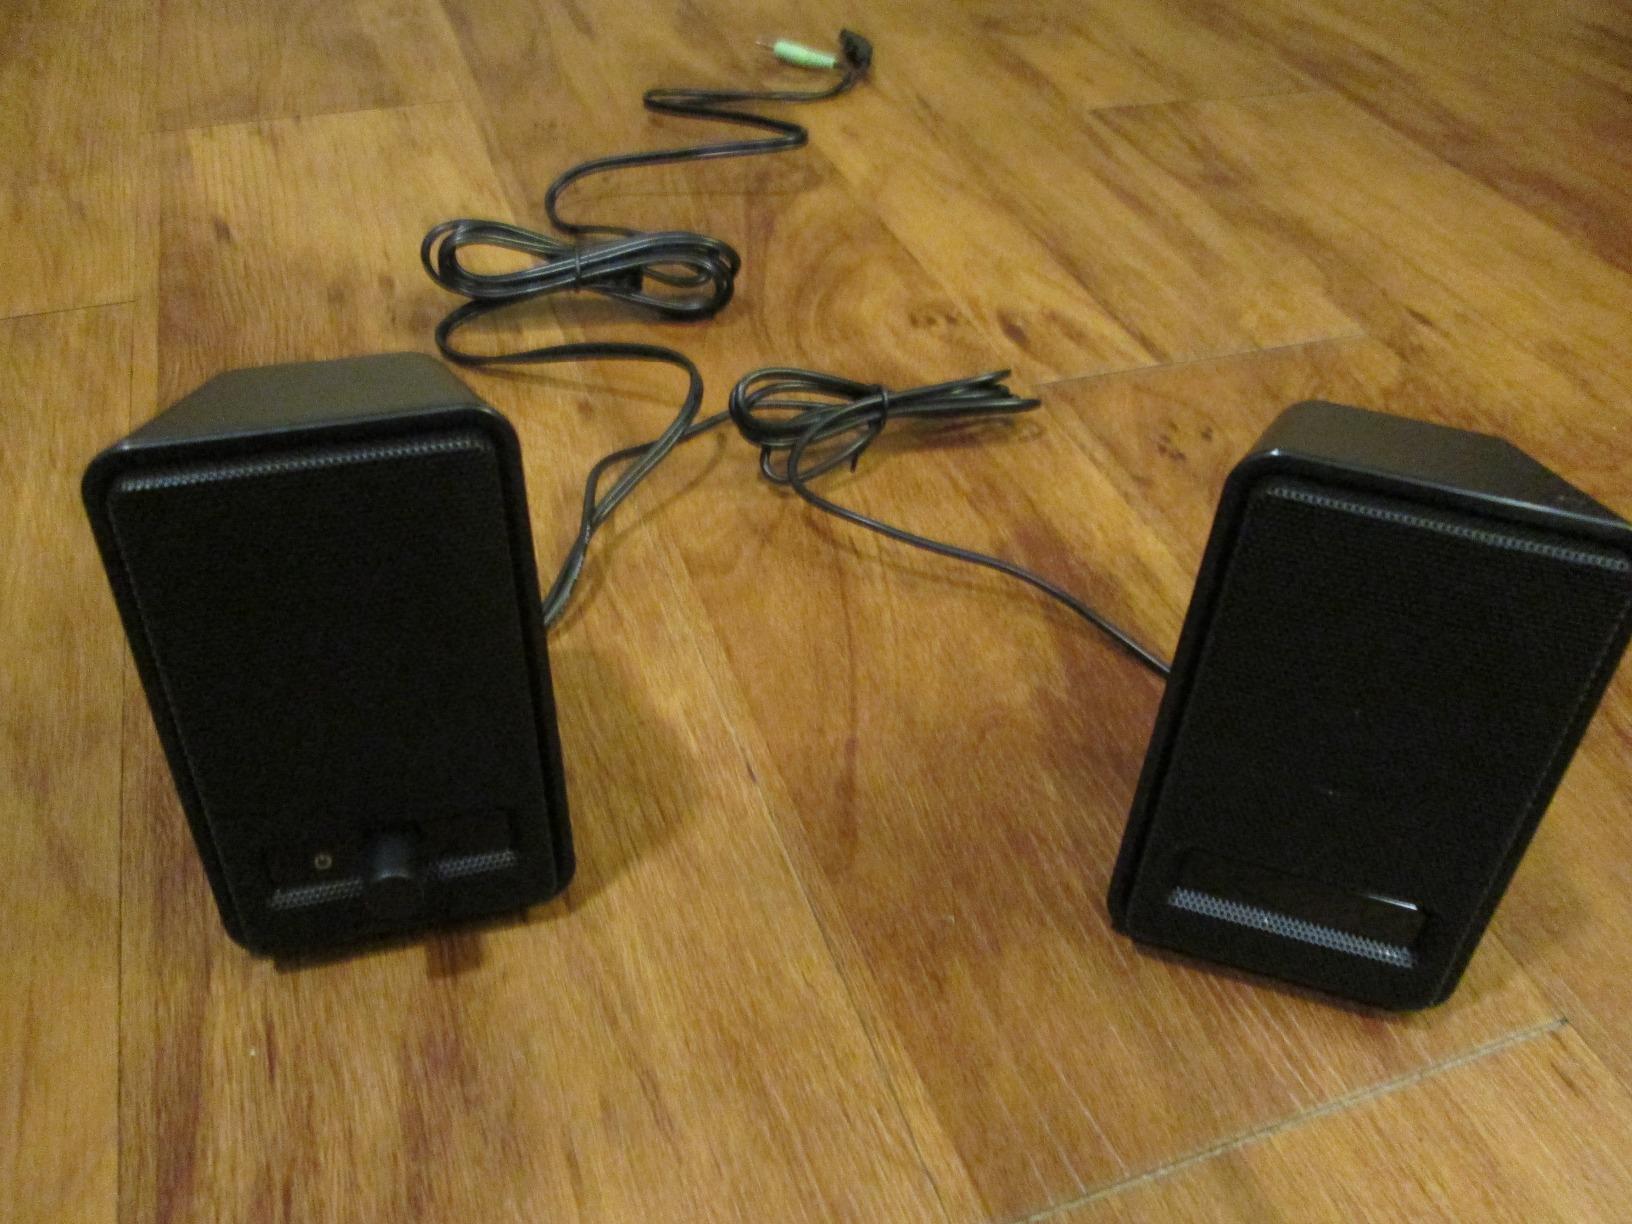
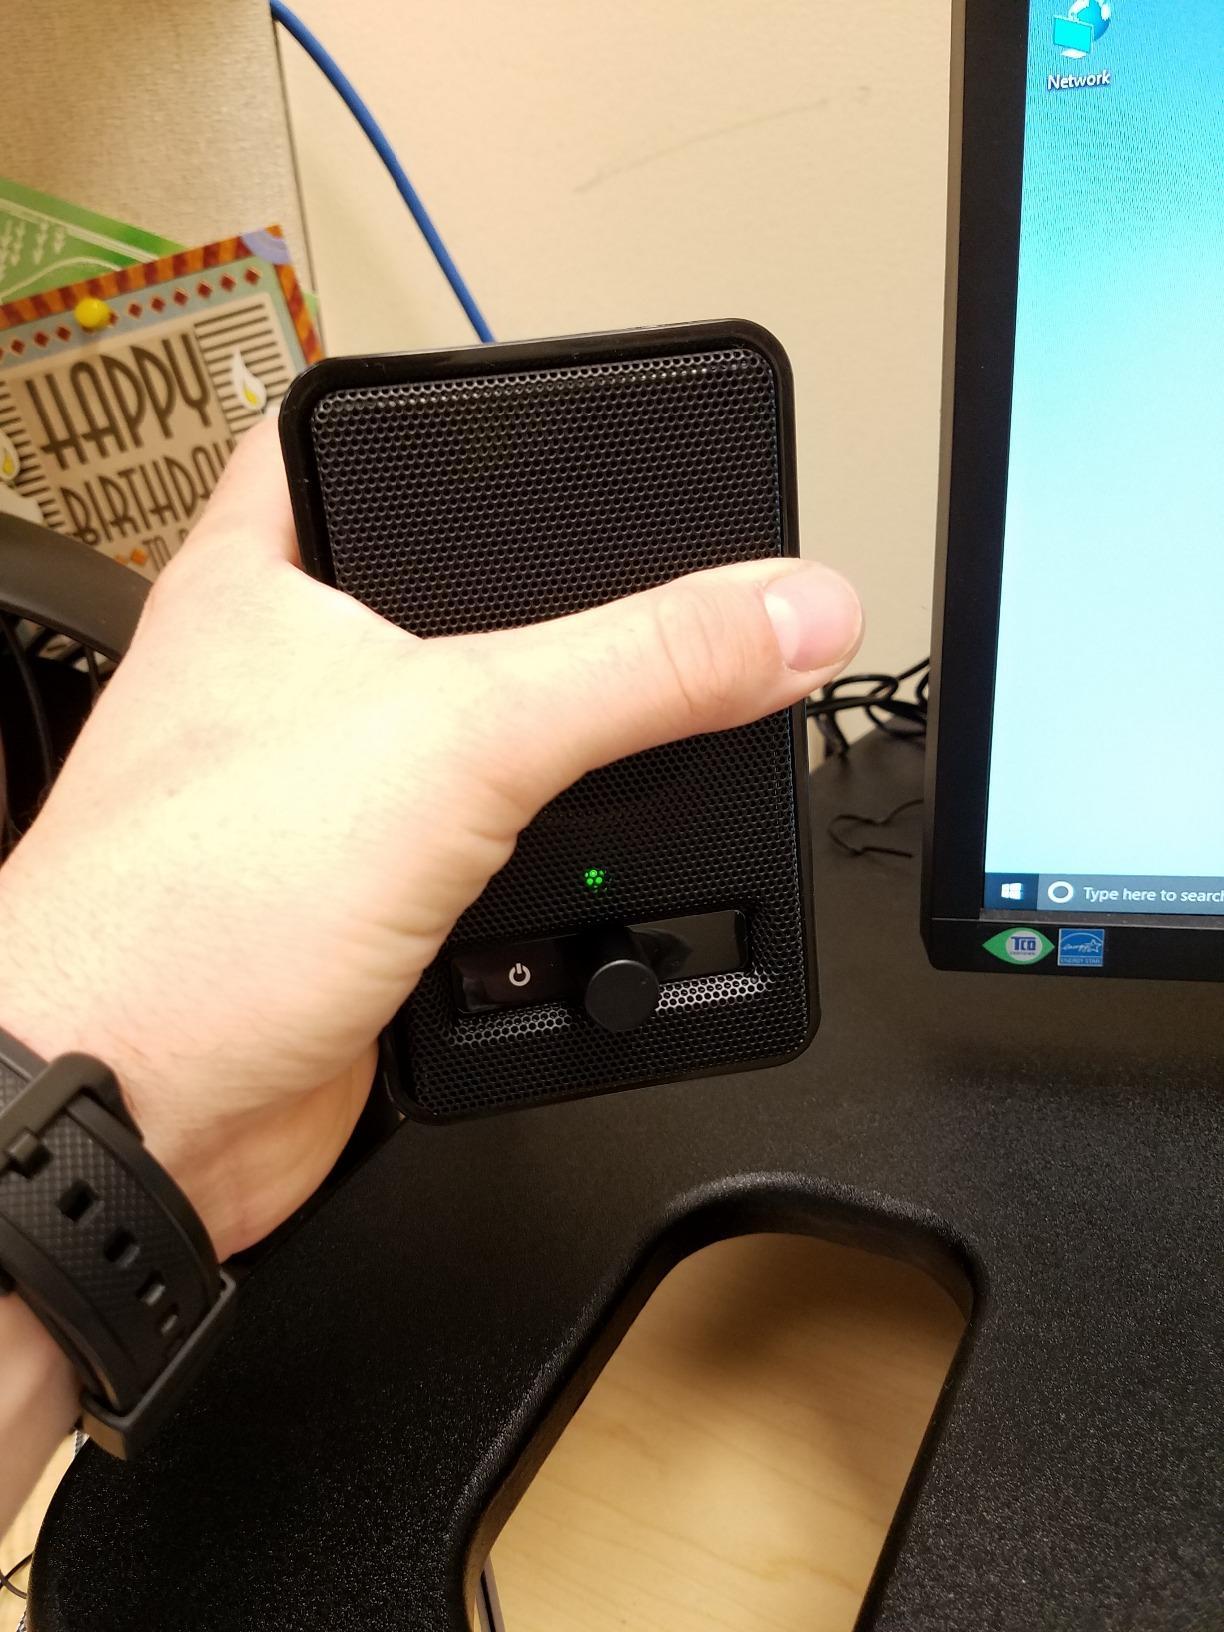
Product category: speaker
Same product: yes